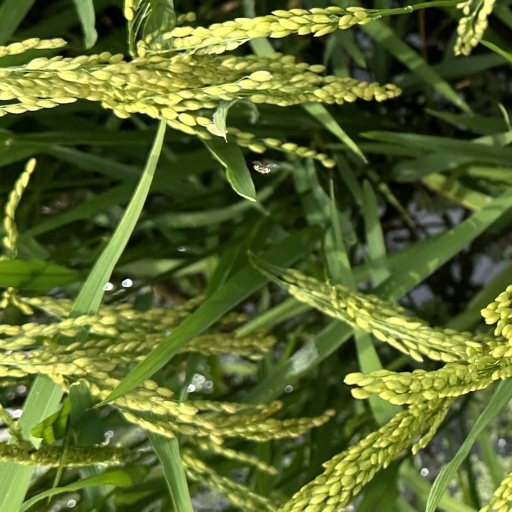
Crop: rice